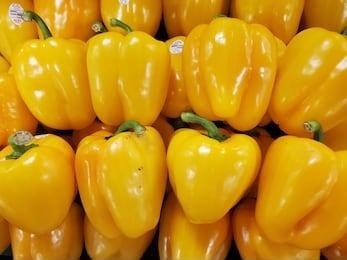
Label: capsicum